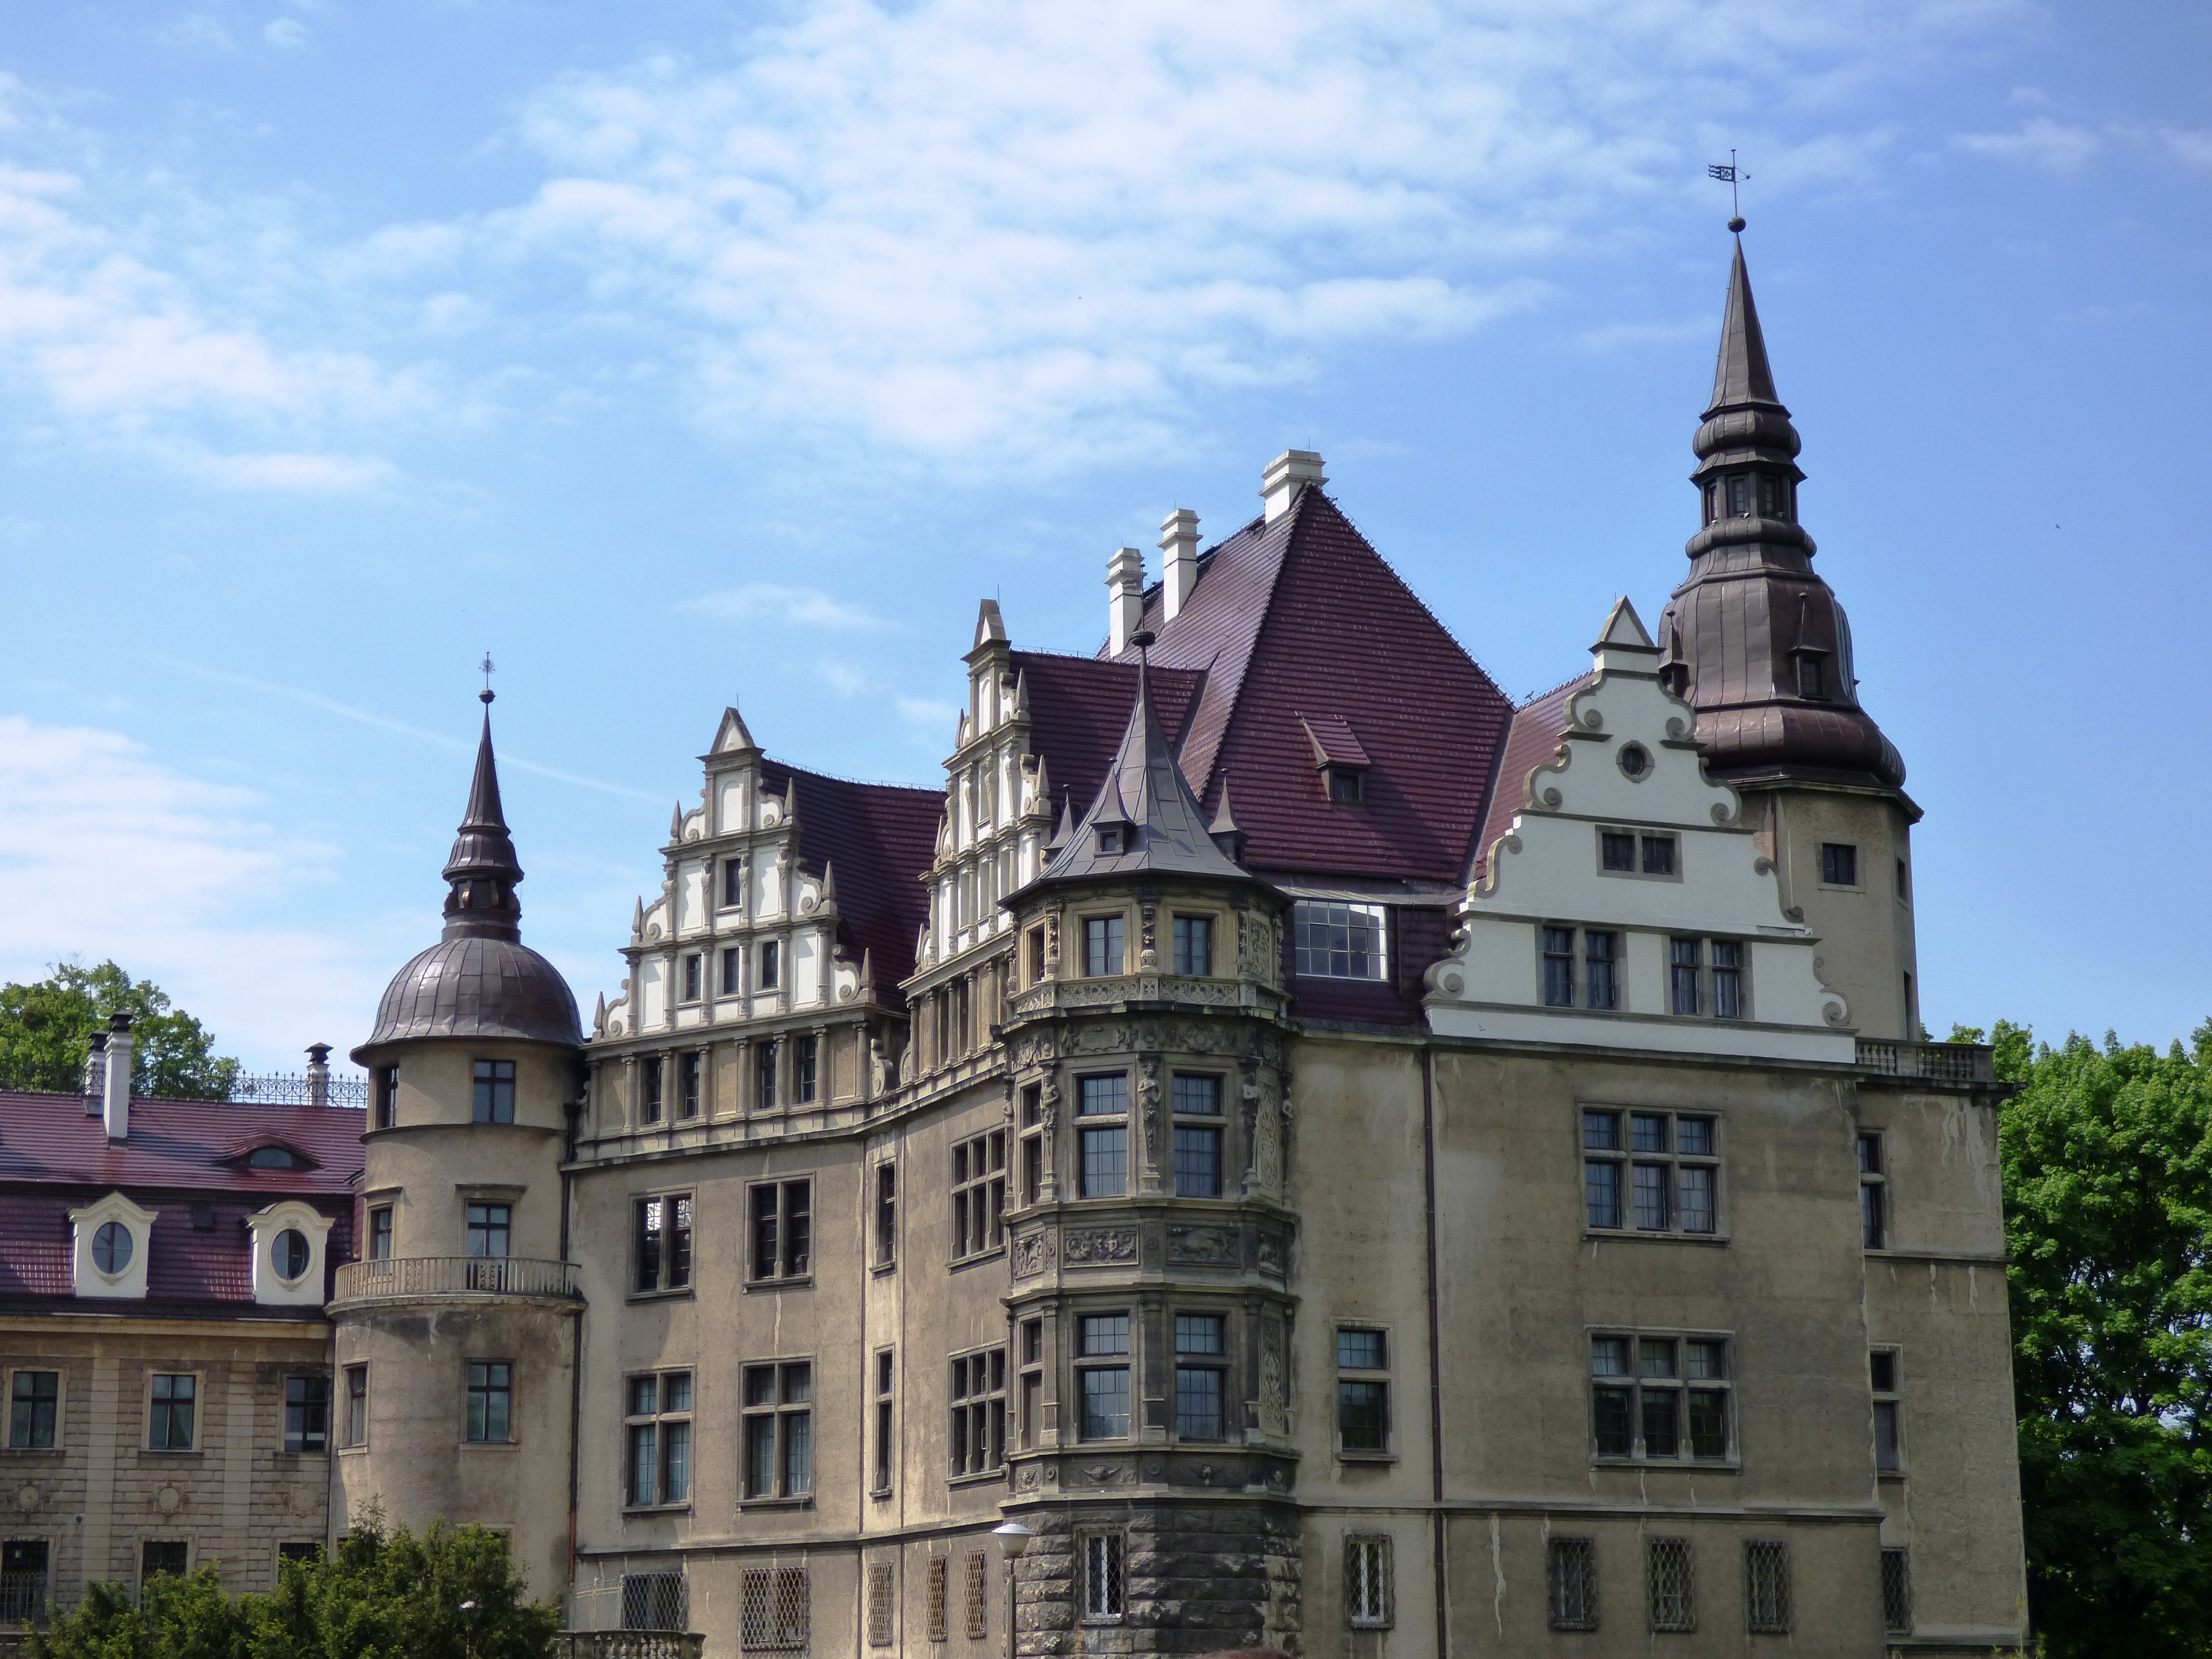
architecture, building, chateau, palace, old, monument, castle, landmark, tourism, gothic, towers, poland, estate, the museum, monuments, tours, stately home, the palace, the renaissance, scrotum